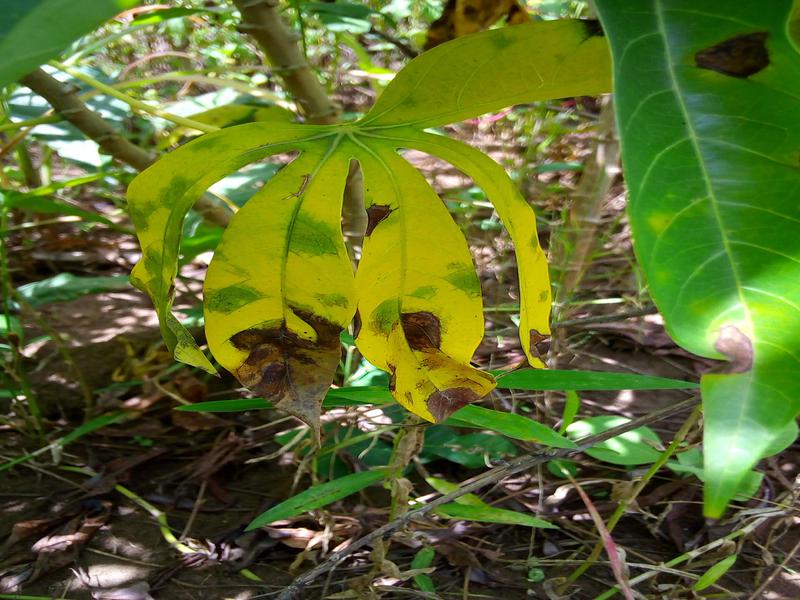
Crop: cassava
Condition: bacterial_blight